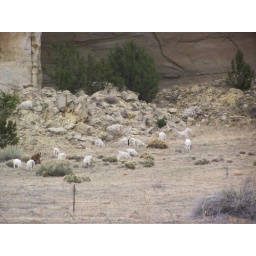
Sheep under rock mountain in NM